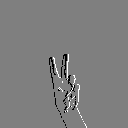
ASL letter: v